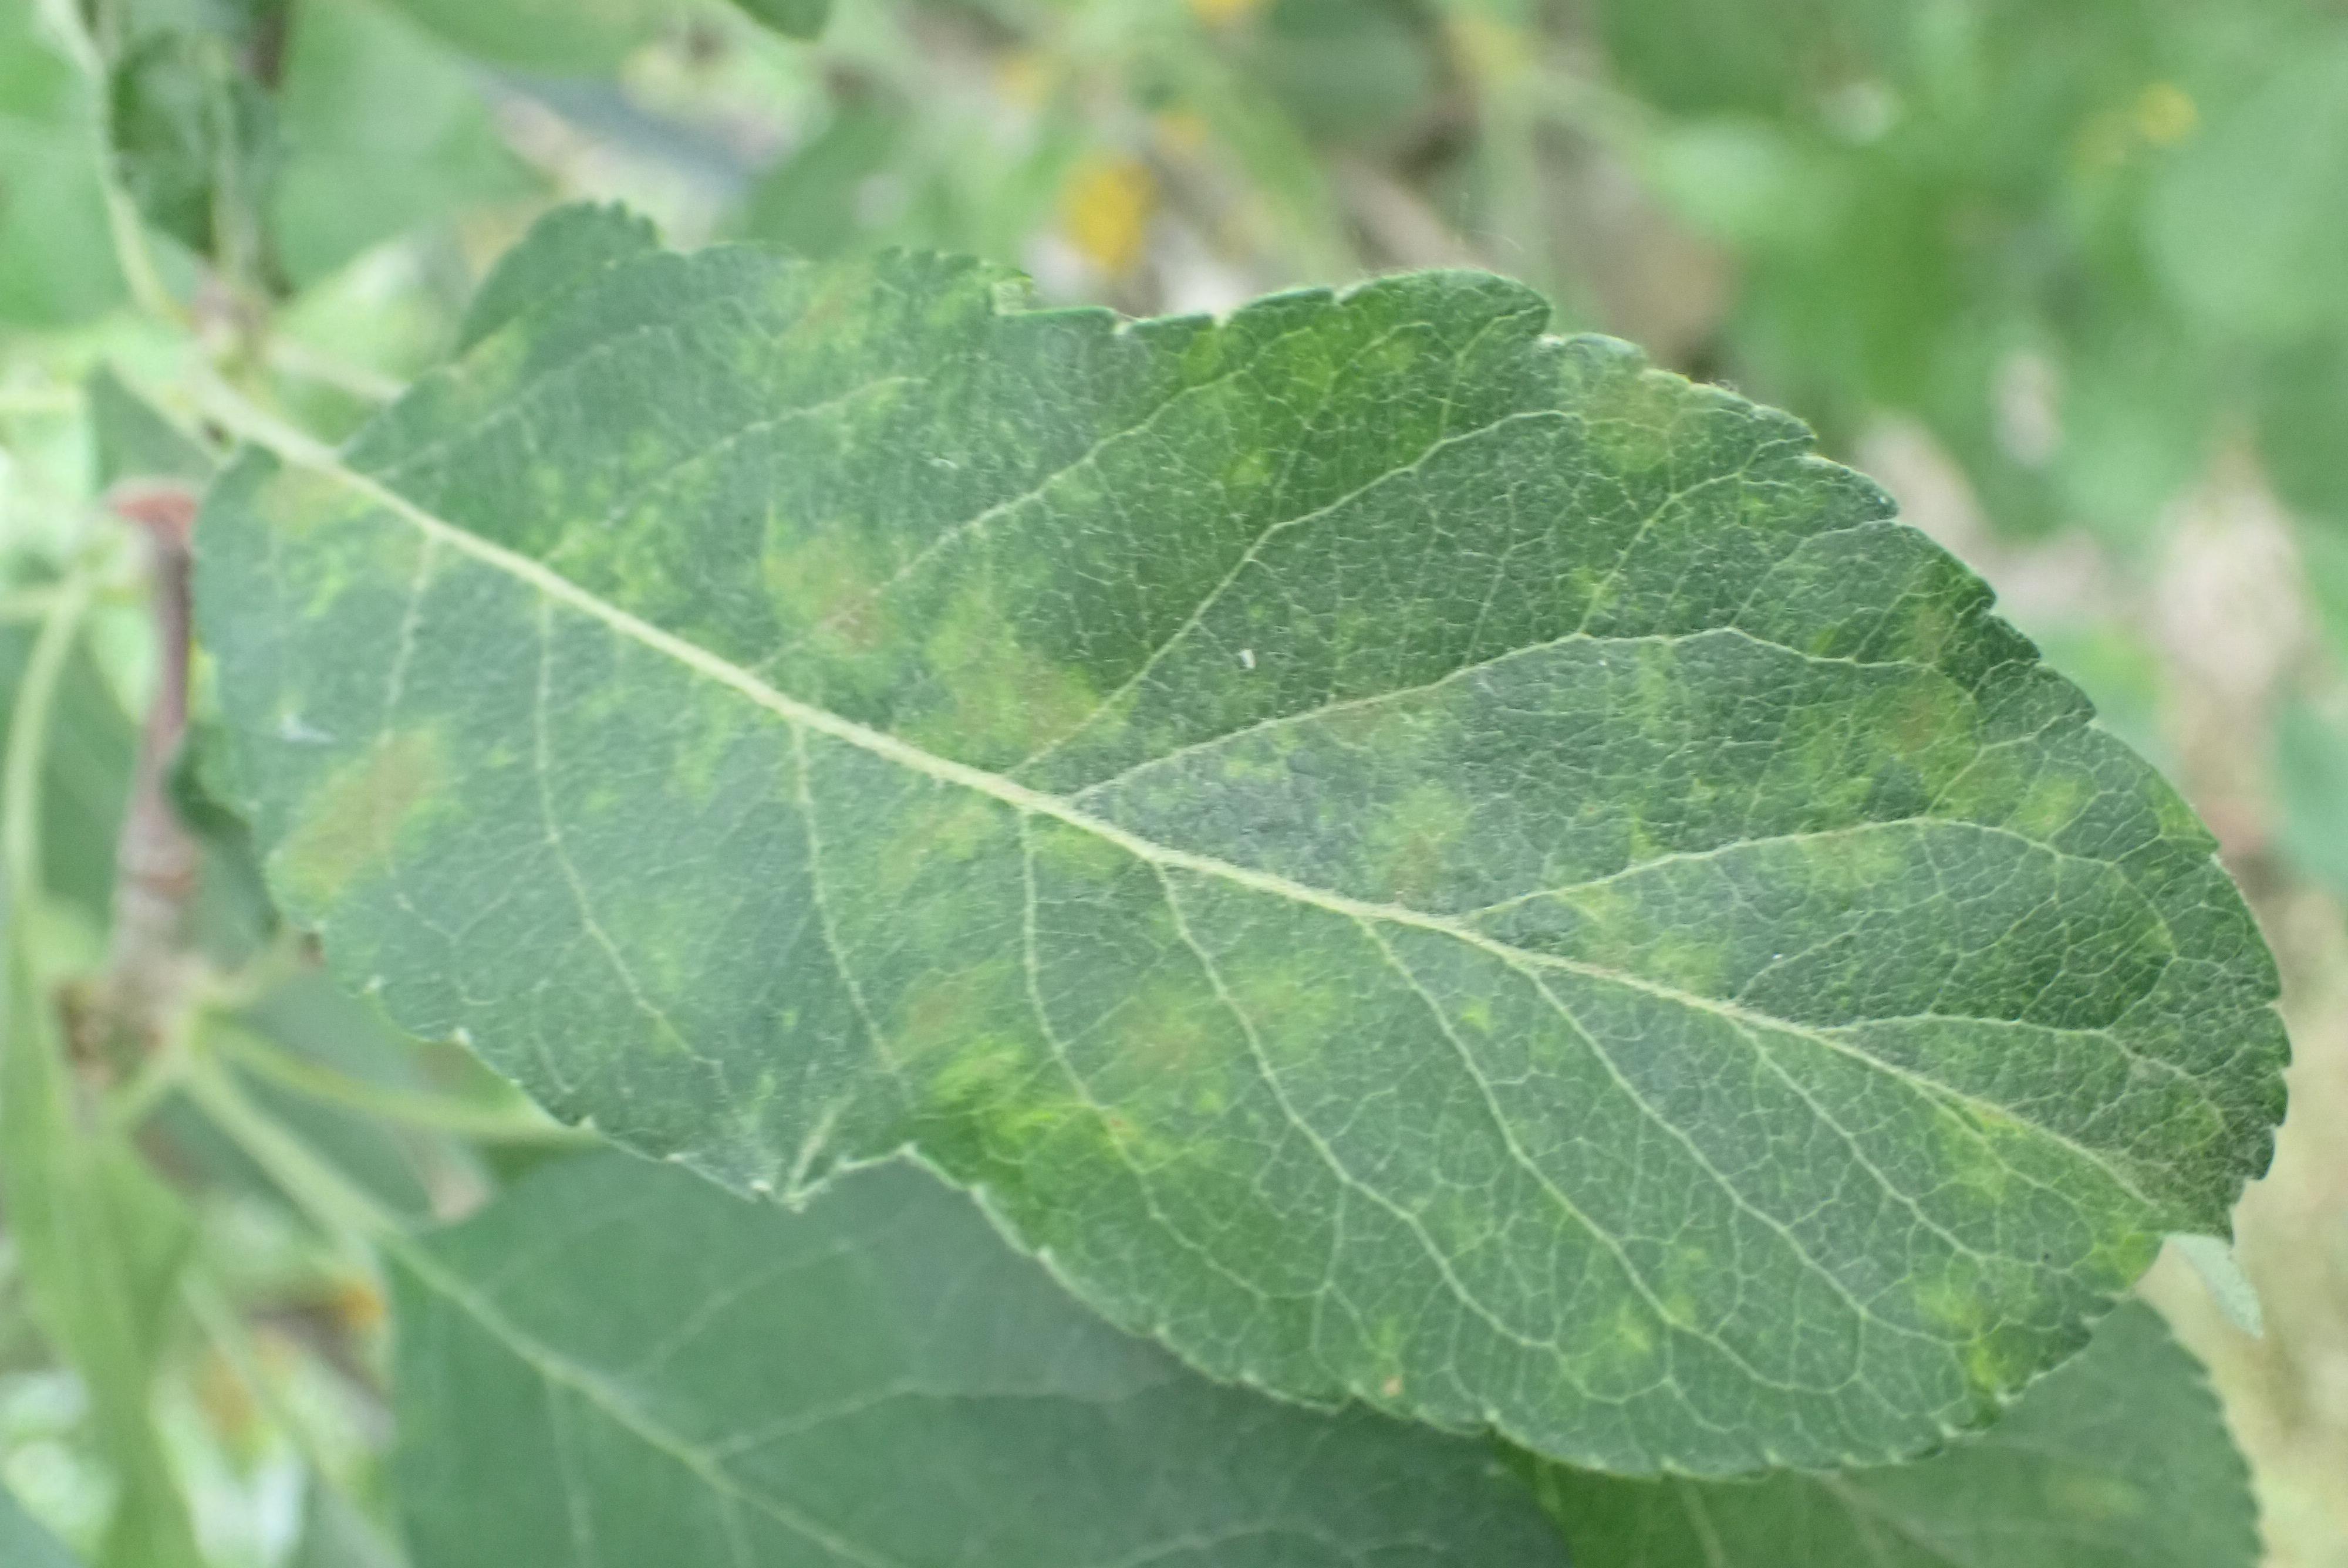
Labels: scab